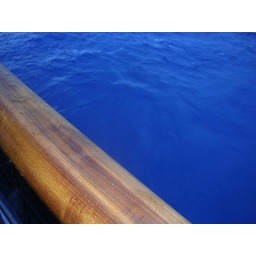
The water in Costa Maya, Mexico. No color correction here, it was really this blue . . . AMAZING!